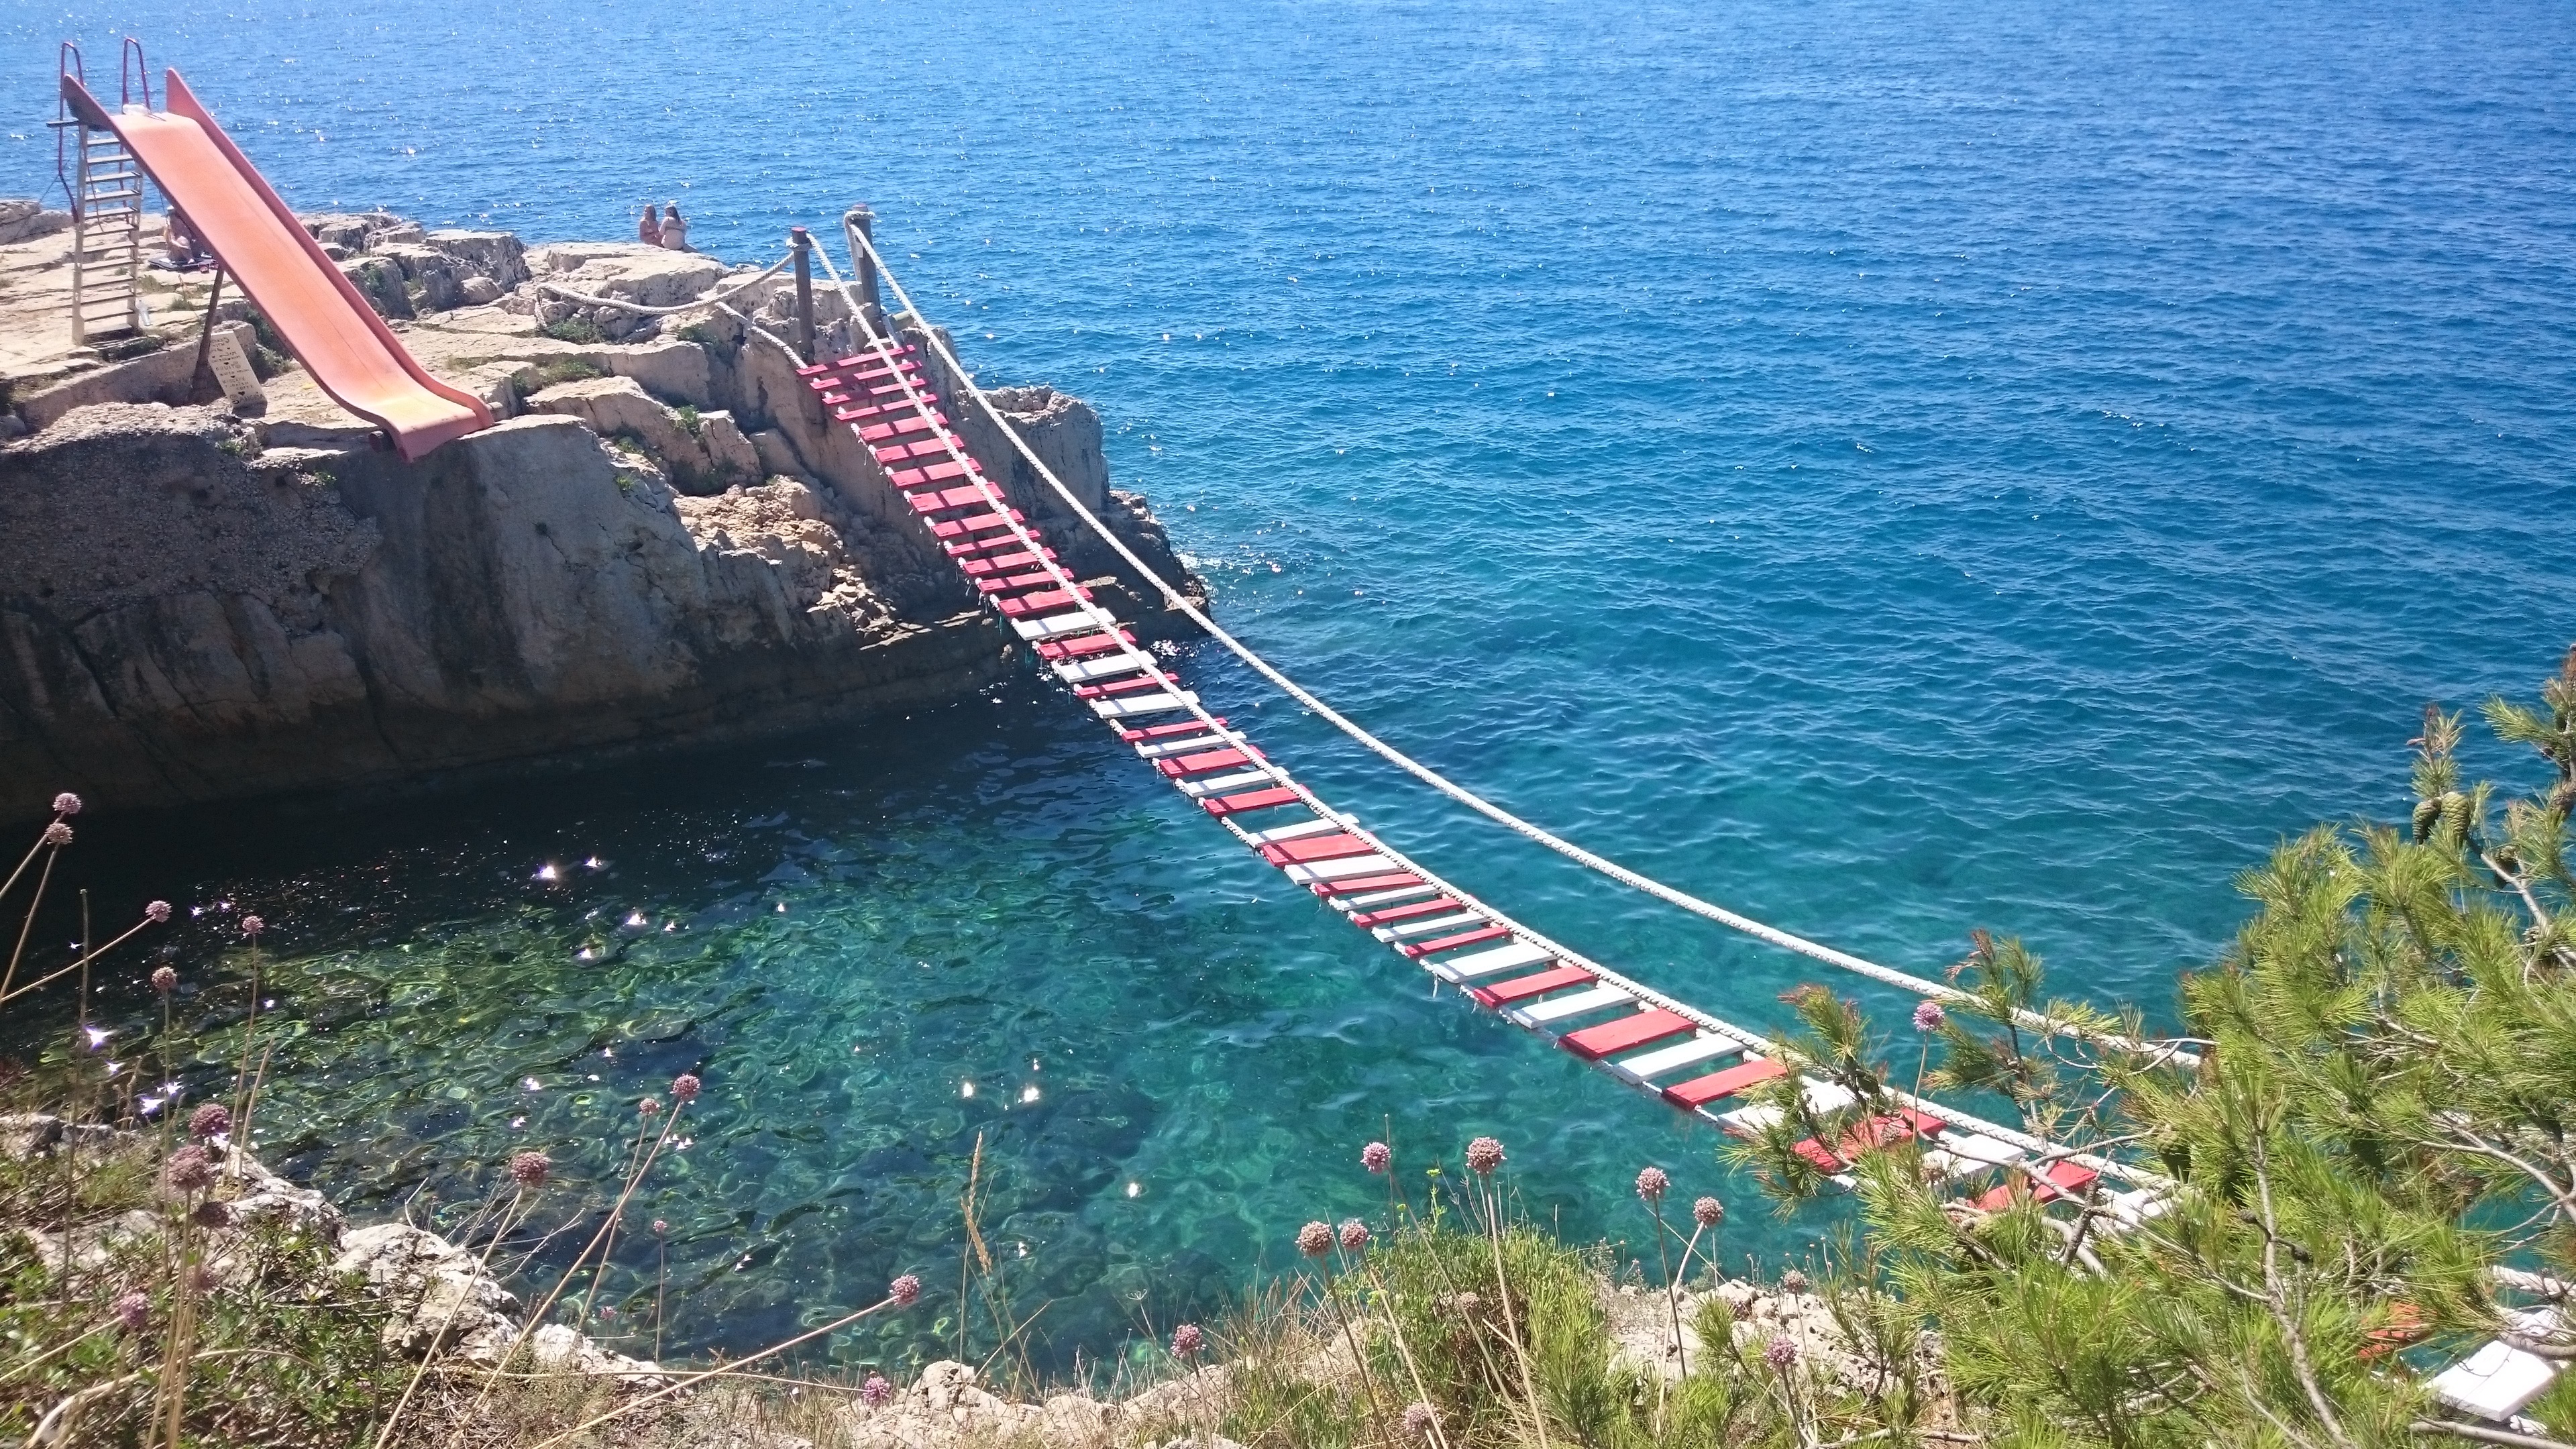
sea, coast, lighthouse, vacation, bay, holidays, infrastructure, channel, wire bridge, adratic sea, pula croatia